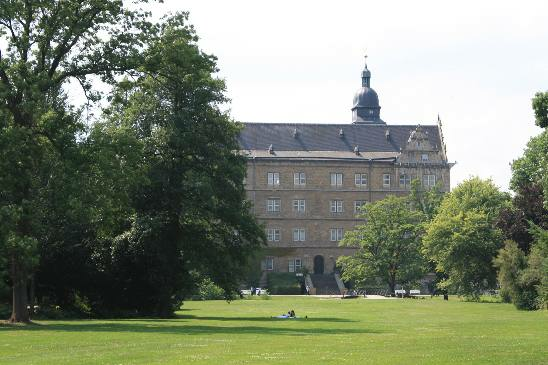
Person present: No